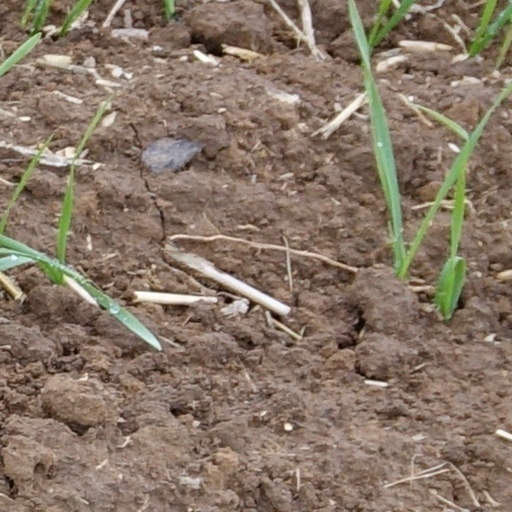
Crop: wheat